Aakhri Daku

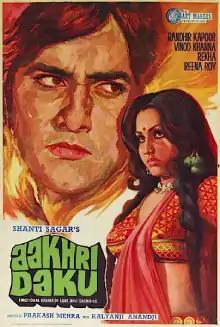
Poster

Aakhri Daku is a 1978 Hindi movie produced by Surendra Pal Bhalla and directed by Prakash Mehra. The film stars Randhir Kapoor, Vinod Khanna, Rekha, Reena Roy, Sujit Kumar, Ranjeet, Keshto Mukherjee and Paintal. The music to the film is by Kalyanji-Anandji.